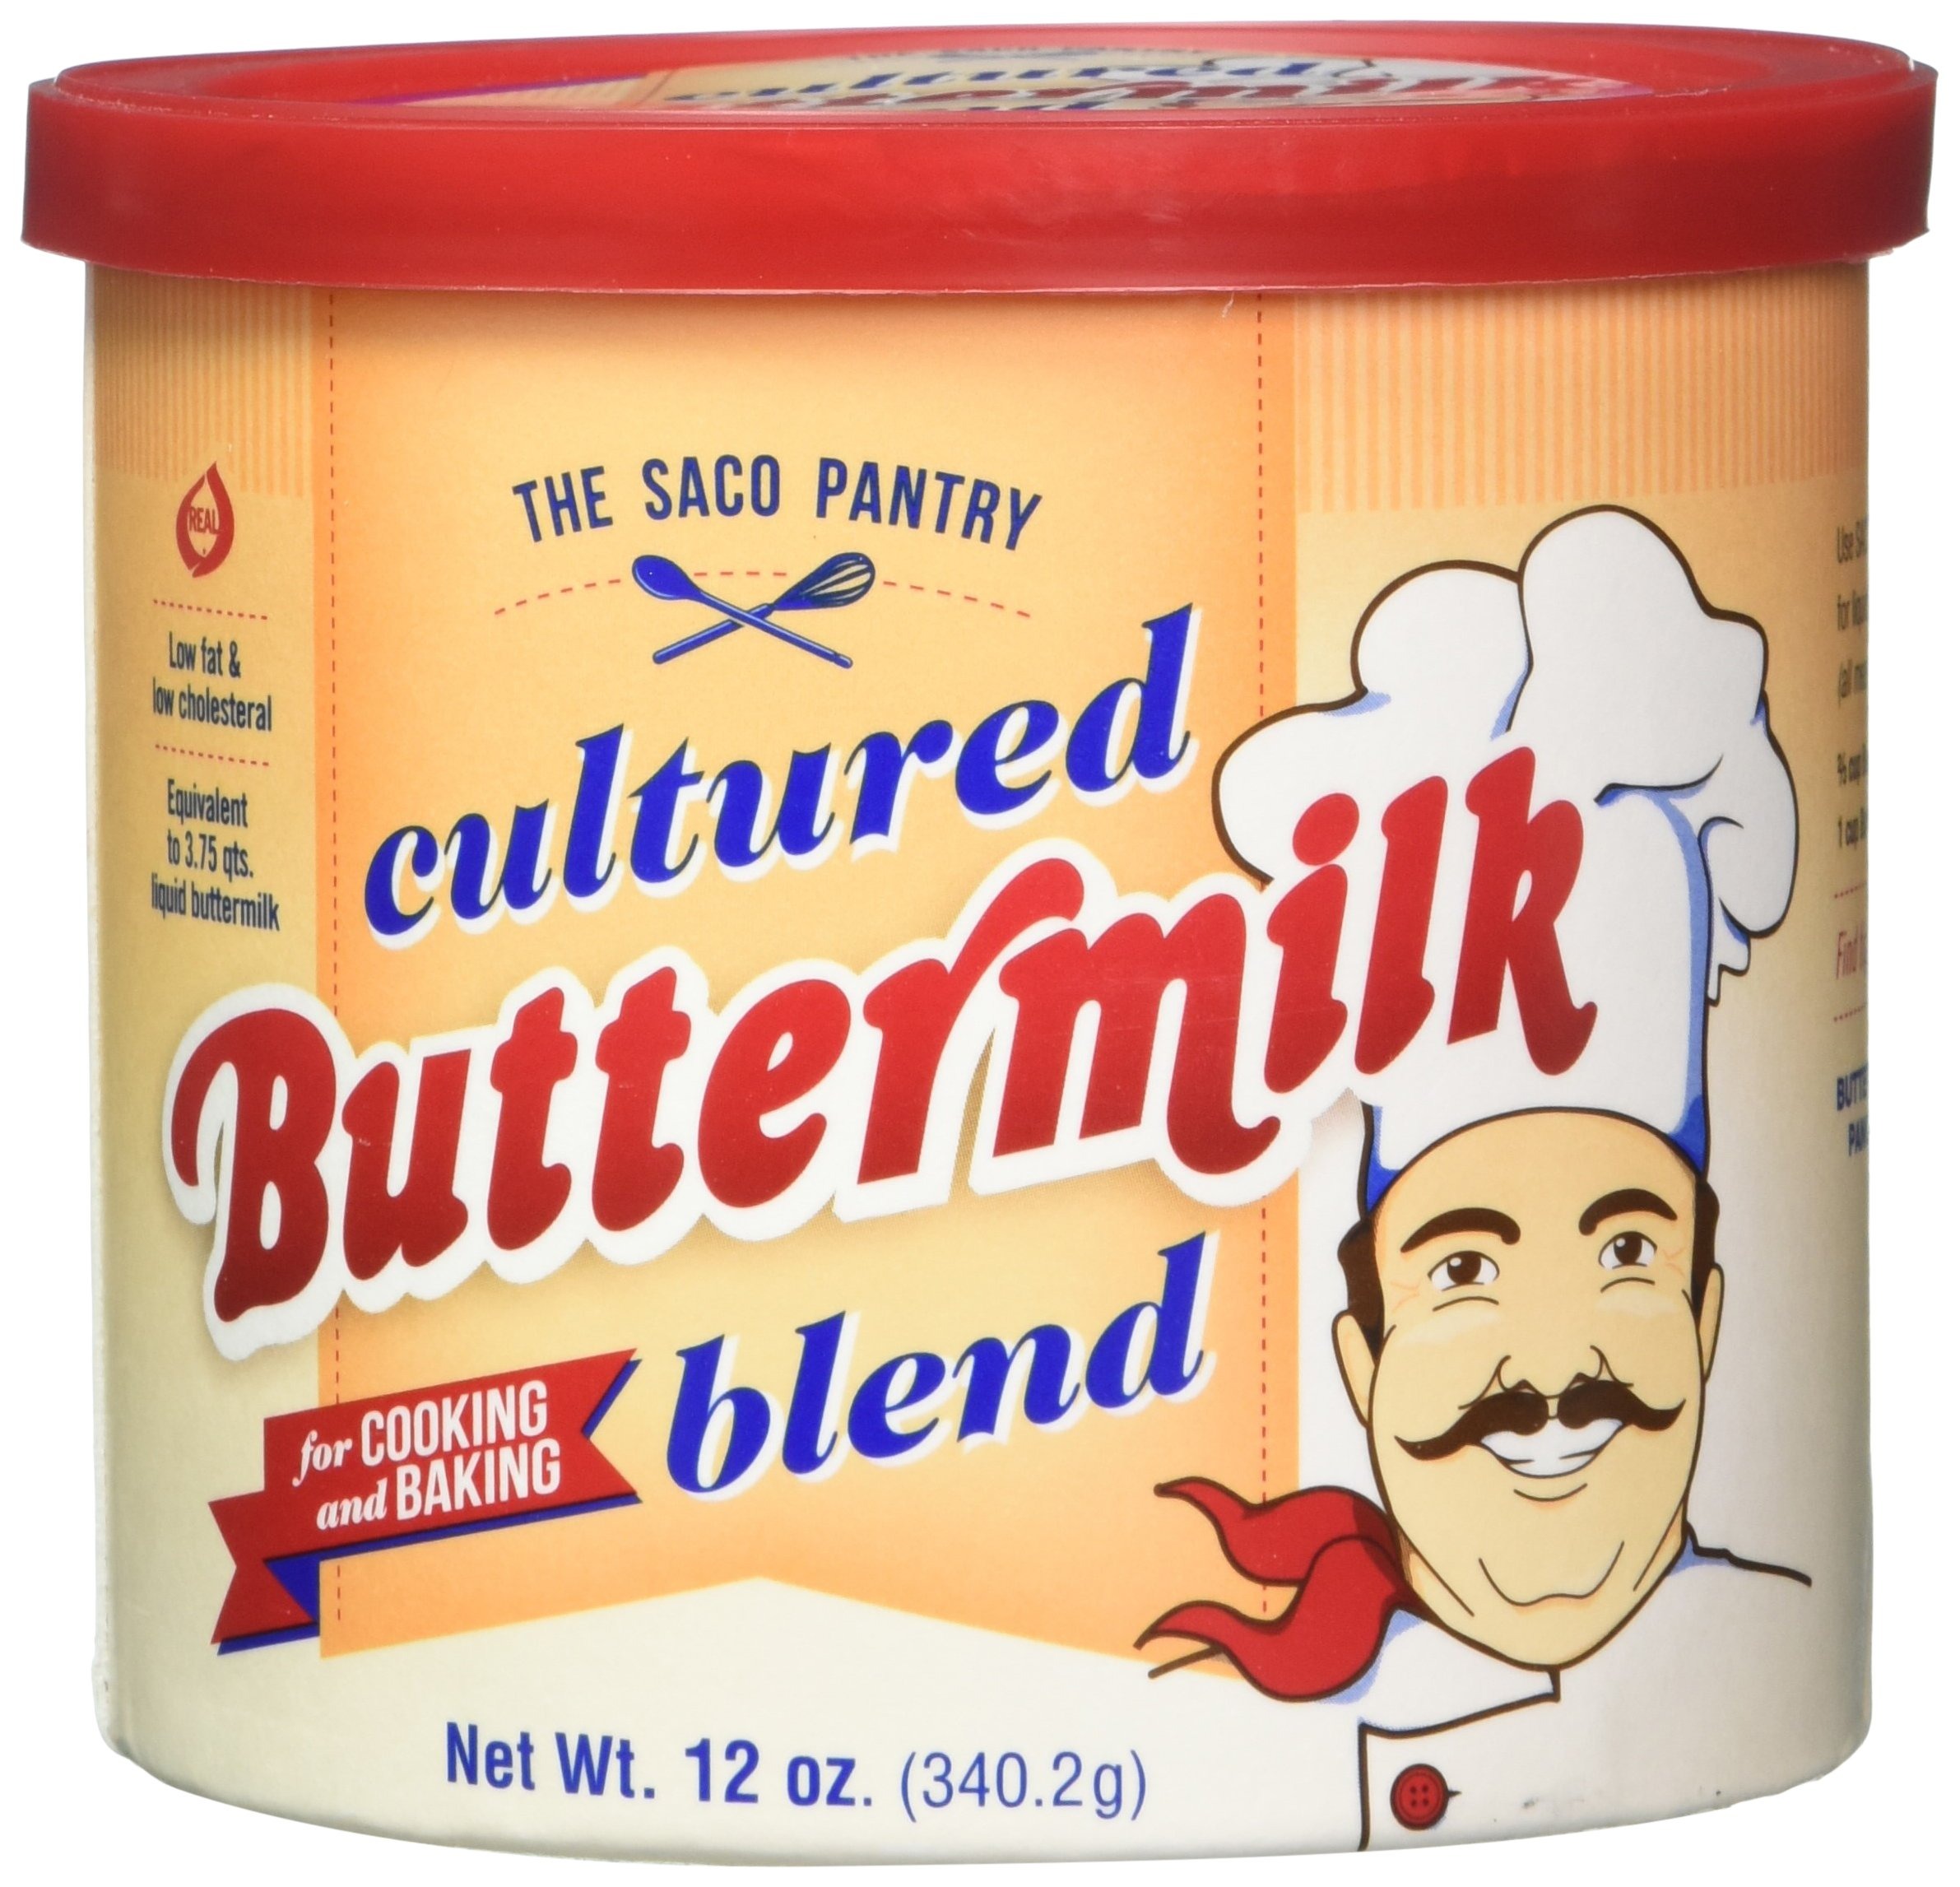
Item Name: Saco Powdered Buttermilk ( Multi-Pack) 12 Ounce (Pack of 2)
Bullet Point 1: Product Type:Grocery
Bullet Point 2: Item Package Dimension:9.398 cm L X10.795 cm W X10.795 cm H
Bullet Point 3: Item Package Weight:0.399 kg
Bullet Point 4: Country Of Origin: United States
Value: 24.0
Unit: ounce

Price: 4.48